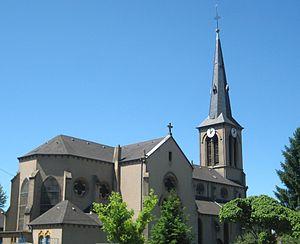
Florange est une commune française située dans le département de la Moselle, en région Grand Est. Elle est notamment connue pour son usine sidérurgique détenue par le groupe ArcelorMittal.